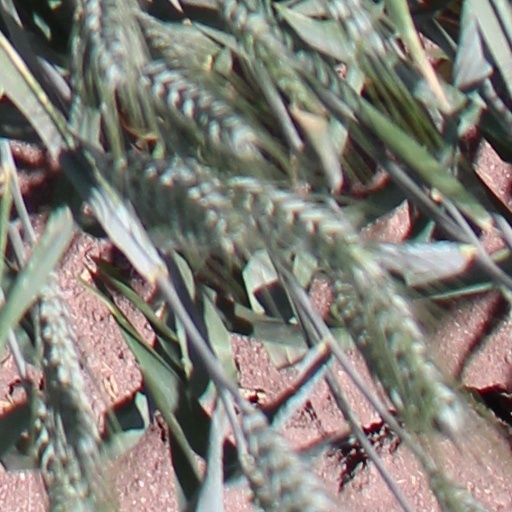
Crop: wheat